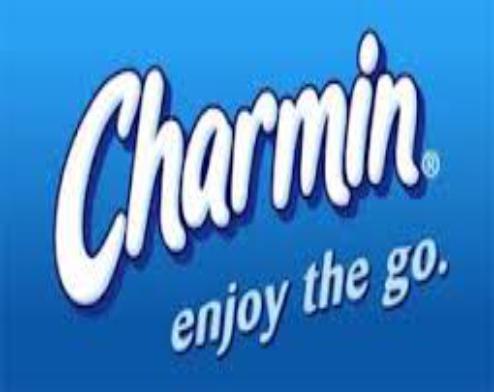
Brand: Charmin
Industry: Food